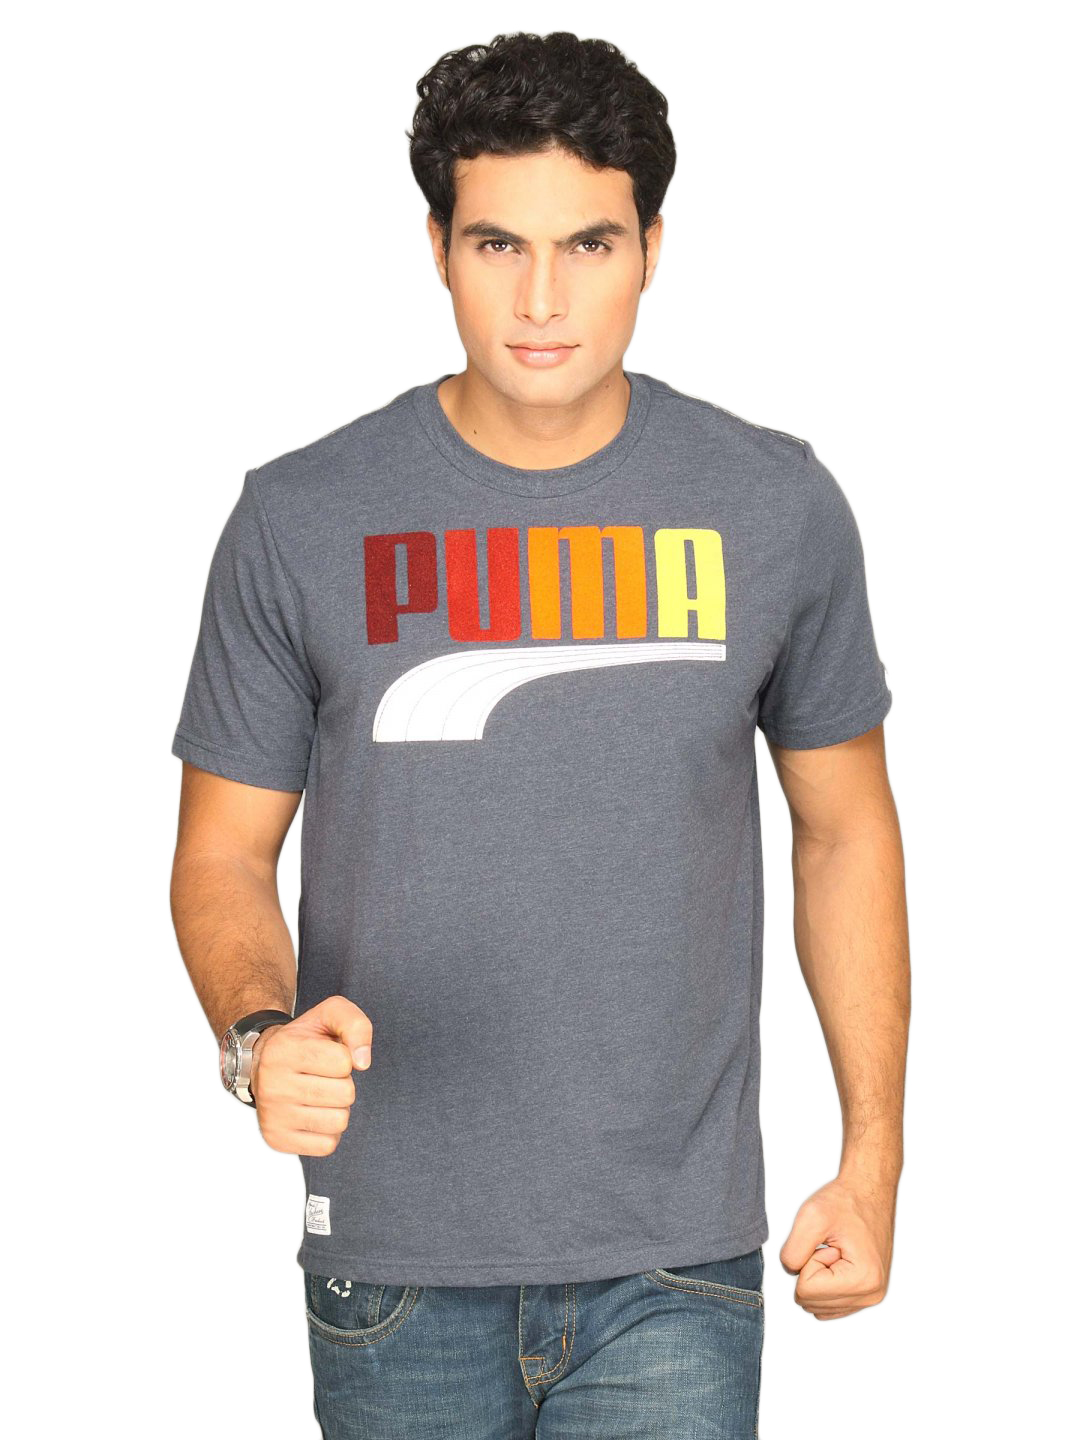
Puma Men's Lifestyle Graphic Mood Indigo T-shirt
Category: Apparel / Topwear / Tshirts
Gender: Men
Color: Blue
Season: Fall 2011
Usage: Casual